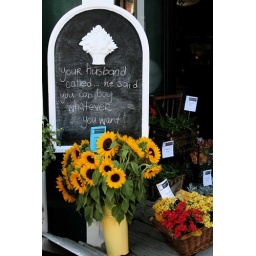
A funny sign outside a Market Square flower shop in Victoria, B.C.